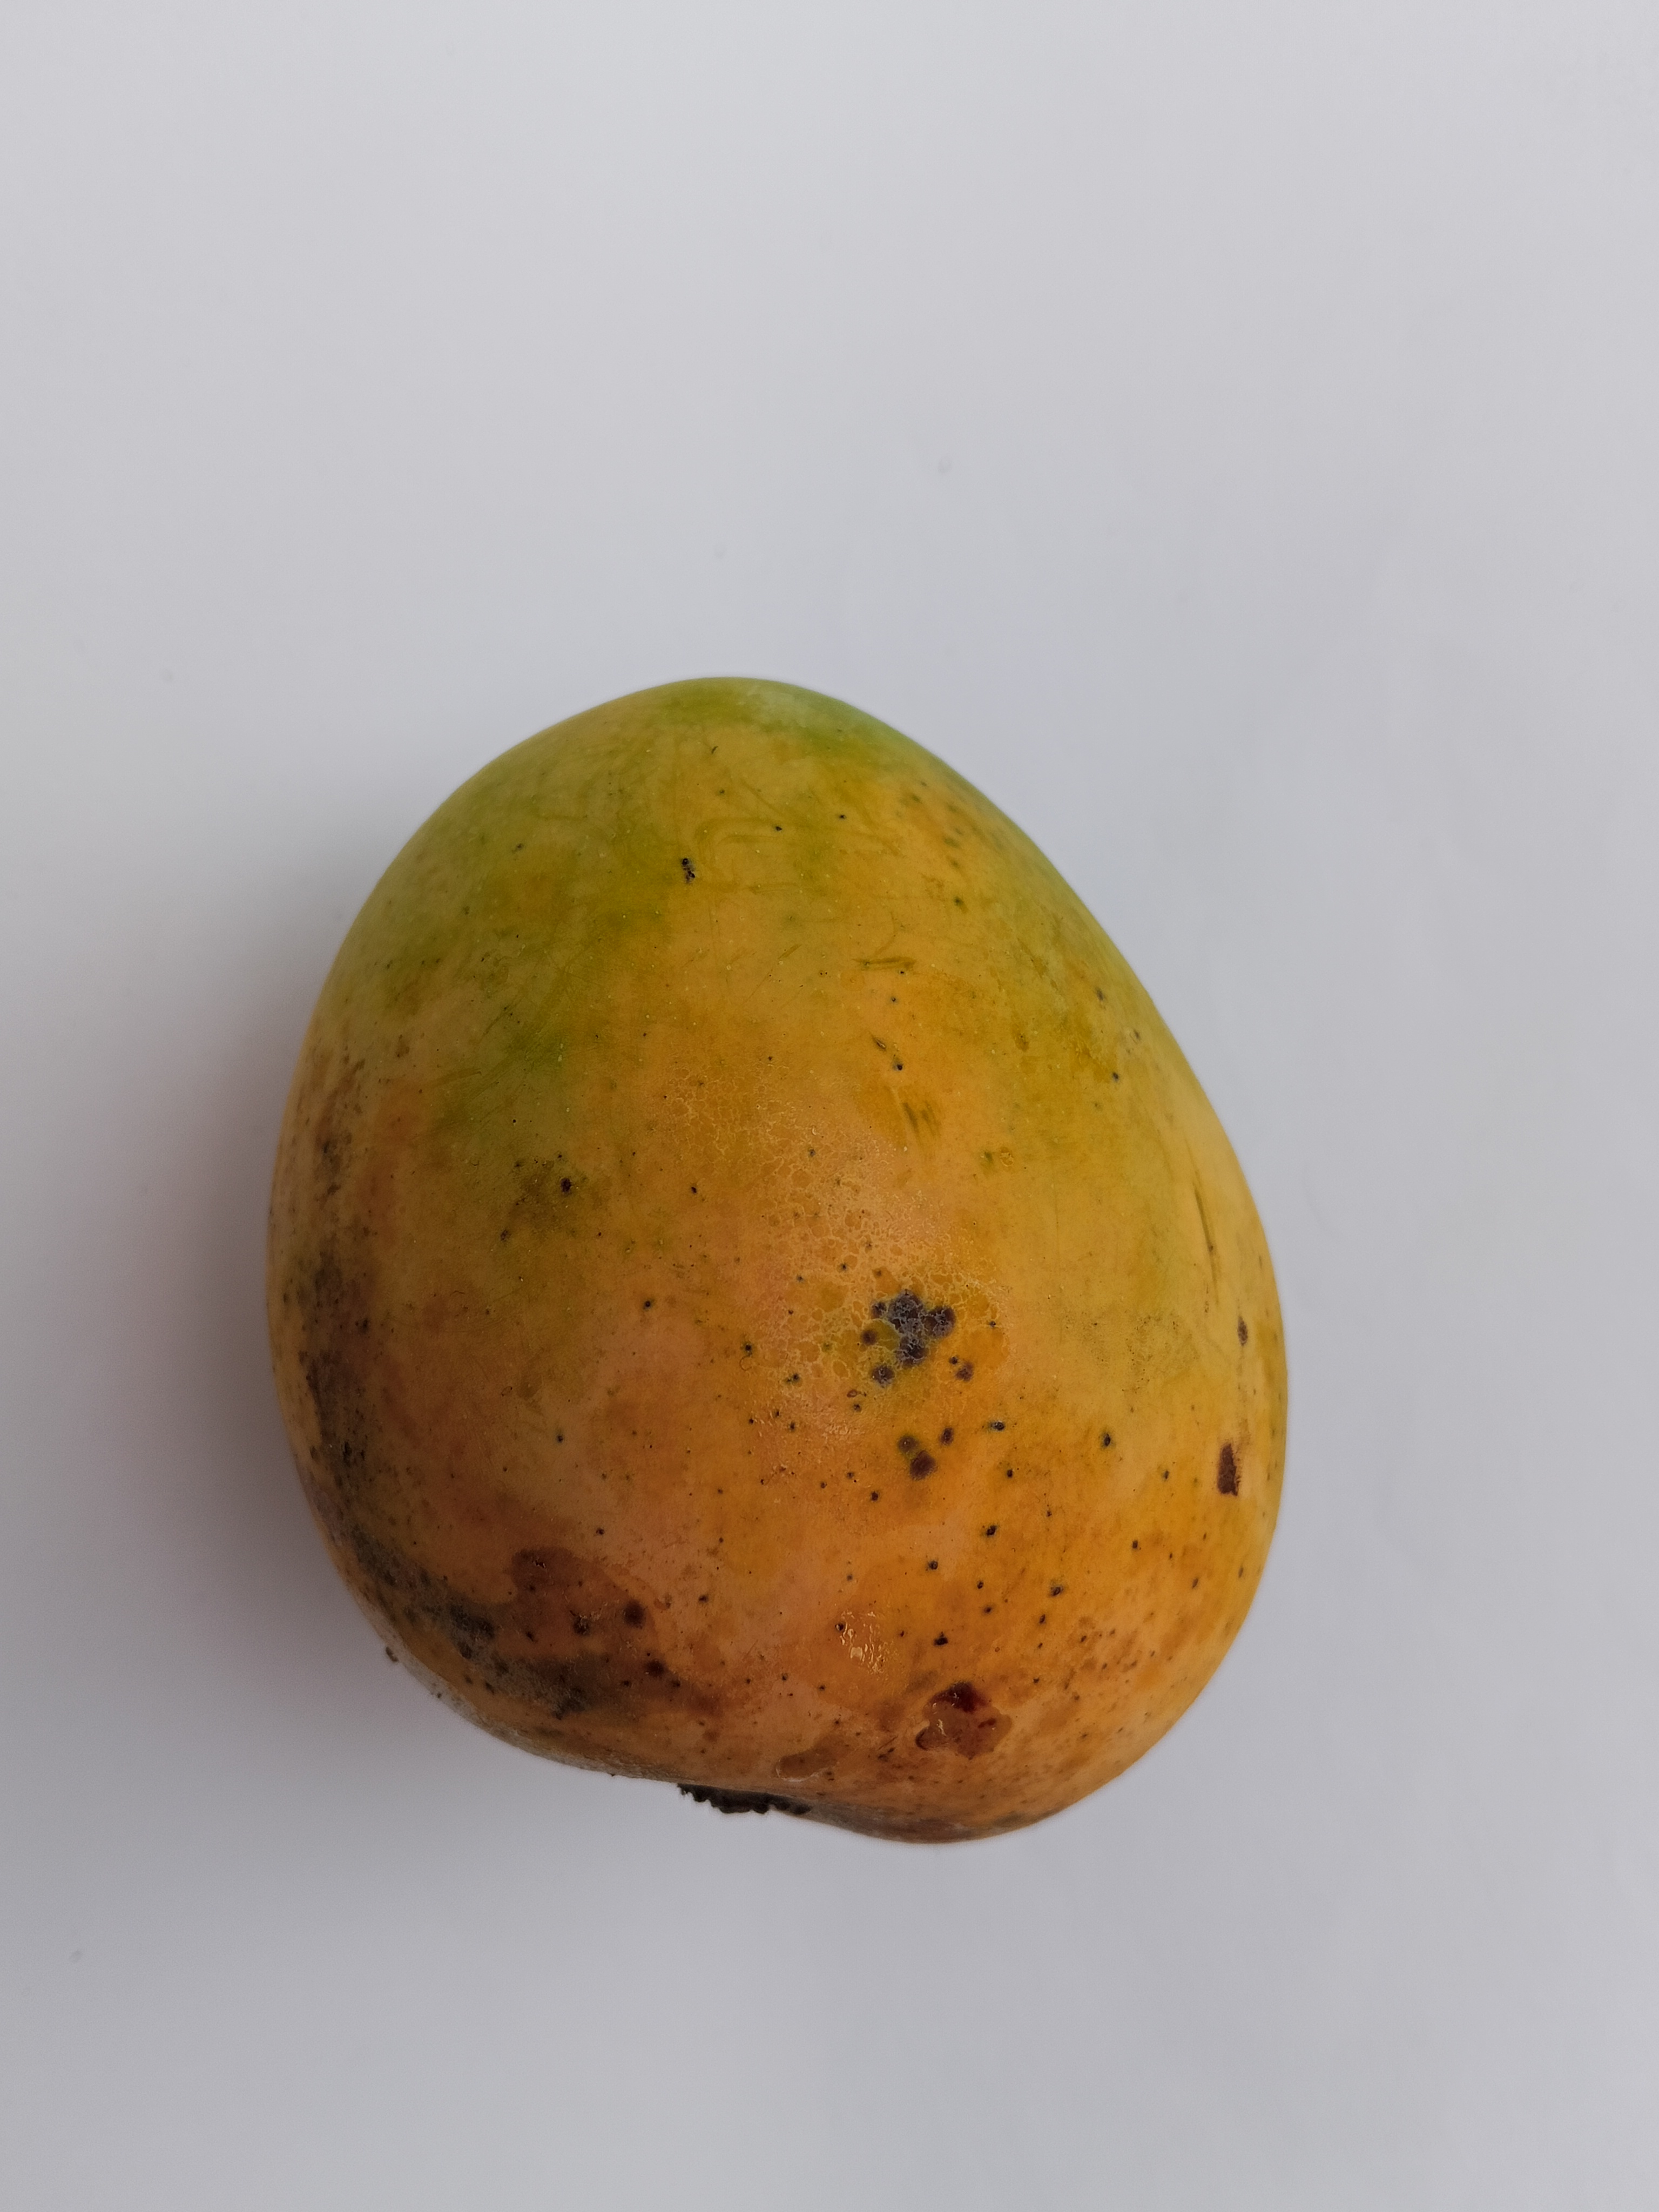
Mango variety: Sundari